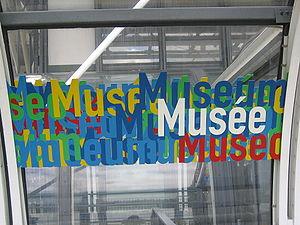
Le musée national d'Art moderne est consacré à l’art moderne et contemporain des XXᵉ et XXIᵉ siècles. Il est situé à Paris dans le centre Georges-Pompidou, où il occupe deux étages, outre l'atelier Brancusi, des galeries d'expositions temporaires et divers autres espaces liés au musée. La collection est la deuxième plus grande du monde après celle du musée d'Art moderne de New York et rassemble plus de 110 000 œuvres dont seule une partie est exposée par roulement. L’accrochage est en principe révisé tous les deux ans. Des expositions temporaires sont également présentées.